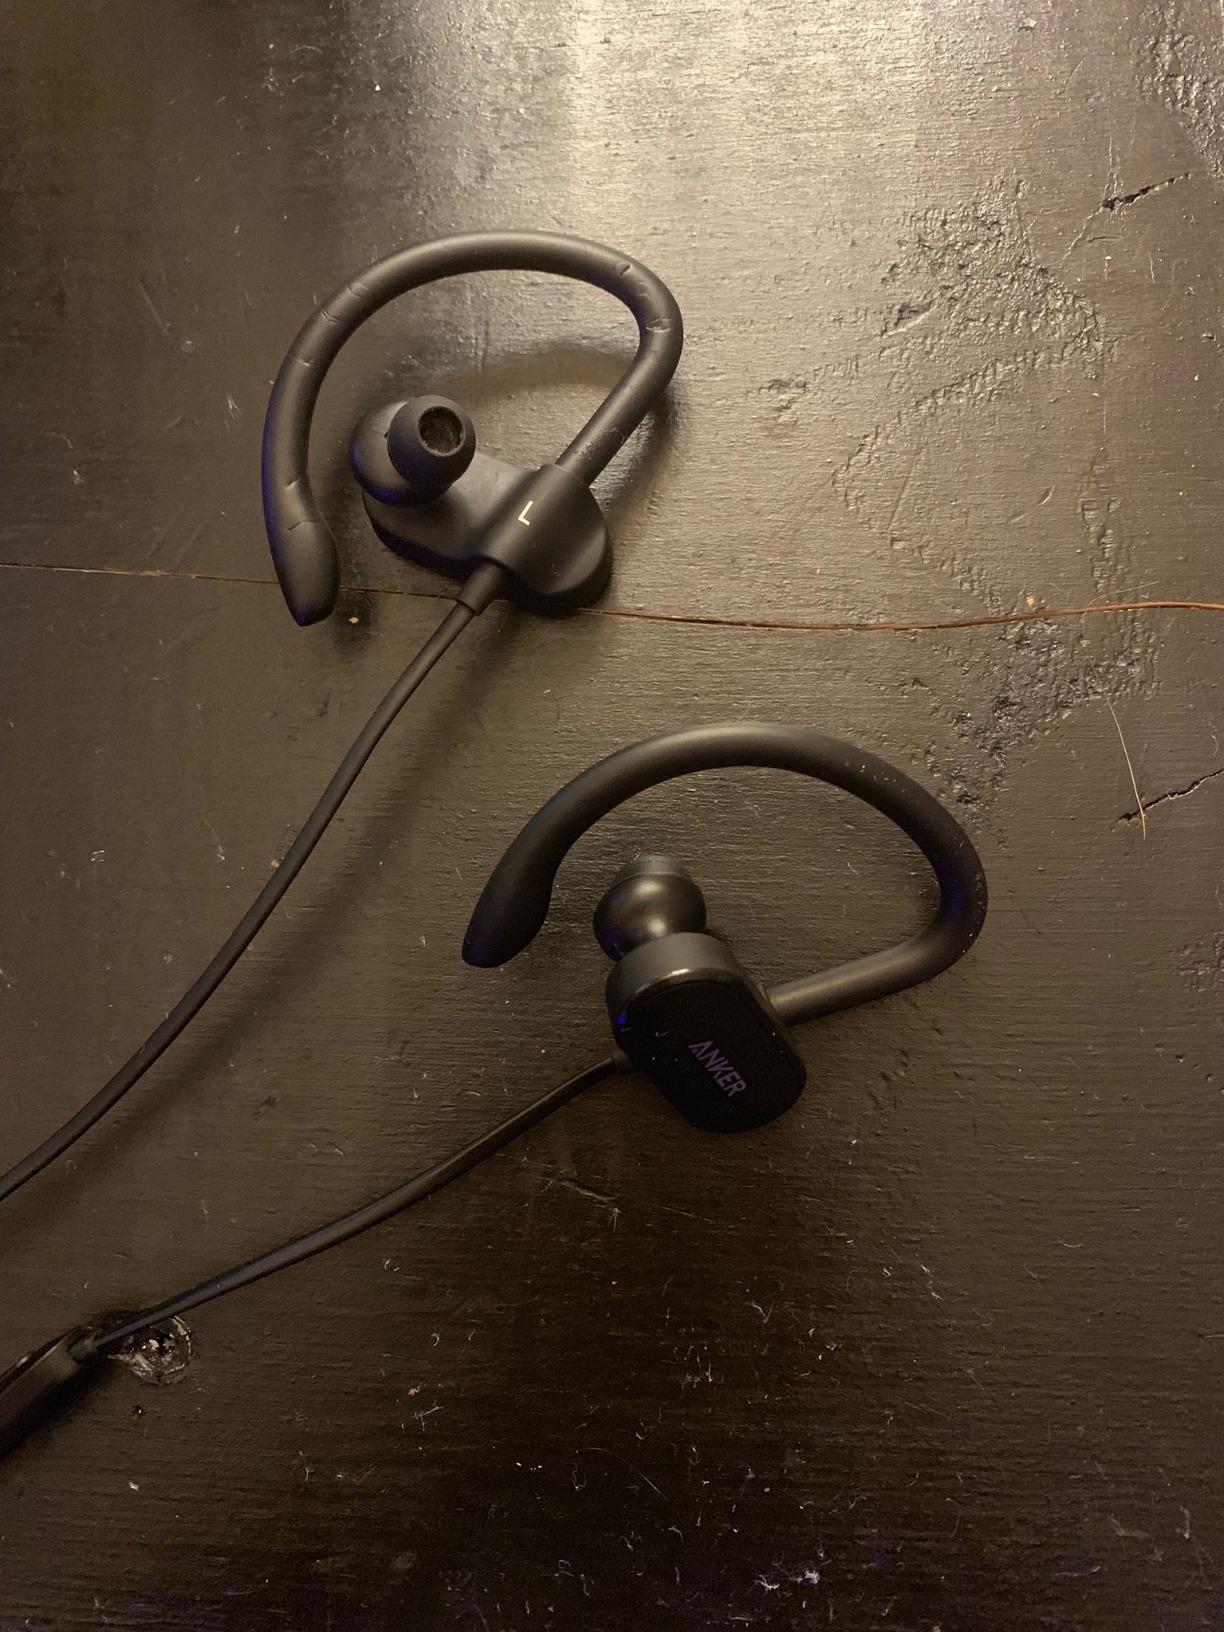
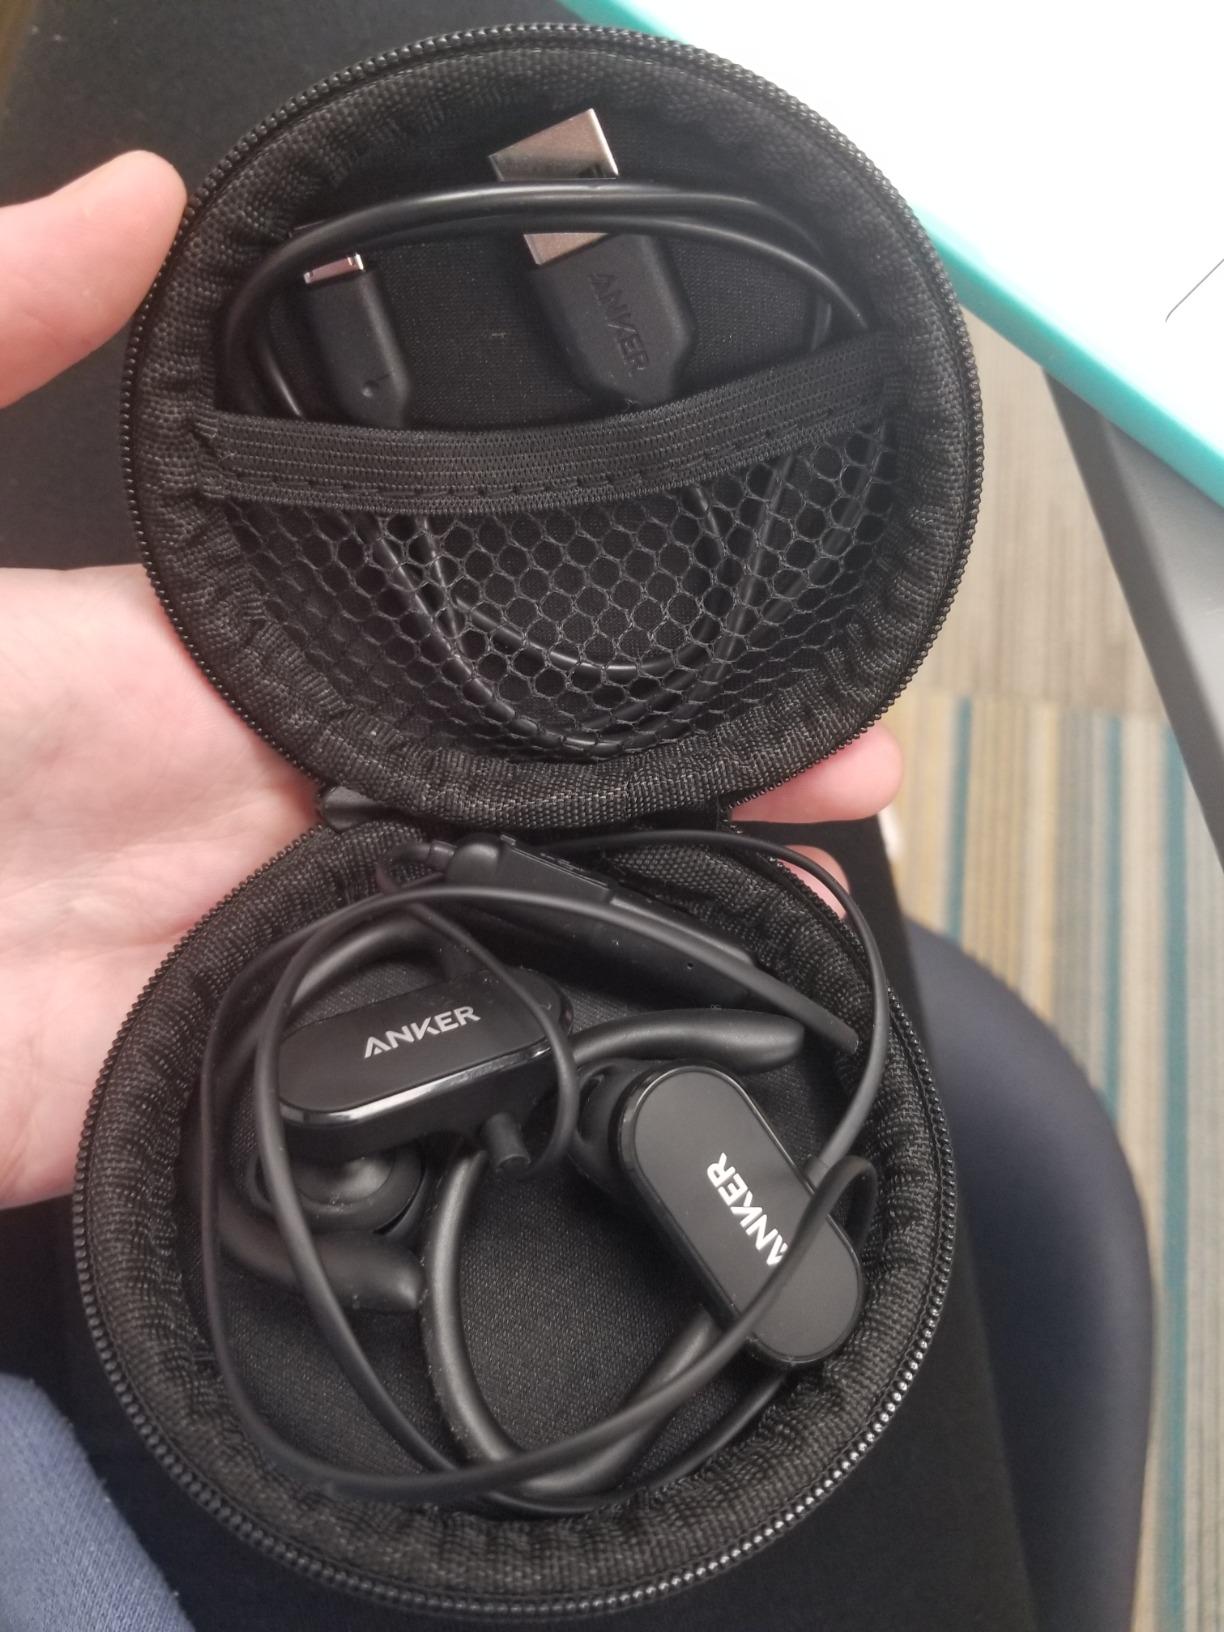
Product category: headphones
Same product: yes